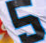
Number: 5